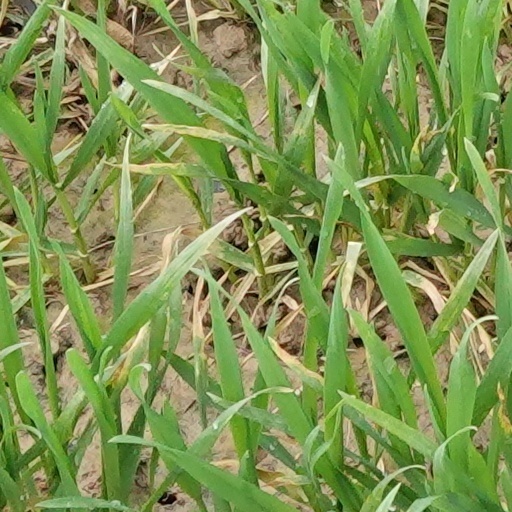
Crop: wheat